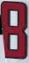
Number: 8